Computer mouse

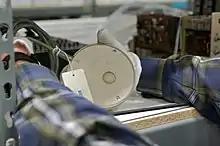
The bottom side of the Telefunken "RKS 100-86" shows the ball

Several other experimental pointing-devices developed for Engelbart's oN-Line System (NLS) exploited different body movements – for example, head-mounted devices attached to the chin or nose – but ultimately the mouse won out because of its speed and convenience. The first mouse, a bulky device (pictured) used two potentiometers perpendicular to each other and connected to wheels: the rotation of each wheel translated into motion along one axis. At the time of the "Mother of All Demos", Engelbart's group had been using their second-generation, 3-button mouse for about a year.